Oscar W. Newman

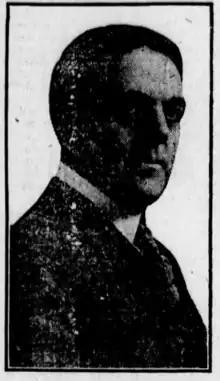
circa 1912

Oscar W. Newman (April 14, 1867 – February 19, 1928) was a jurist from Portsmouth, Ohio, United States who was elected as a Democrat to a seat on the Ohio Supreme Court from 1913 to 1918.